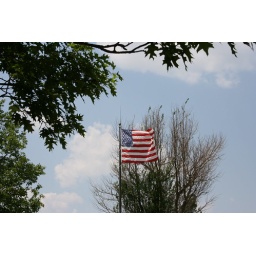
Stars and stripes - blowing in the wind against clear blue skies (Oglebay, Wheeling, WV)